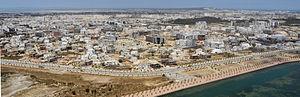
Les Berges du Lac sont un quartier constituant une extension urbaine de la ville de Tunis, capitale de la Tunisie.